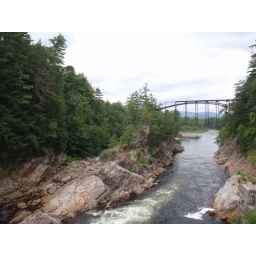
This is the train bridge that people jump from in NH.